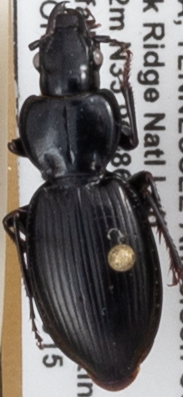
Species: Cyclotrachelus fucatus
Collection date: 2021-09-15
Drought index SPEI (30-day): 1.706
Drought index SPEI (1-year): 0.378
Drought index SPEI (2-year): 1.69